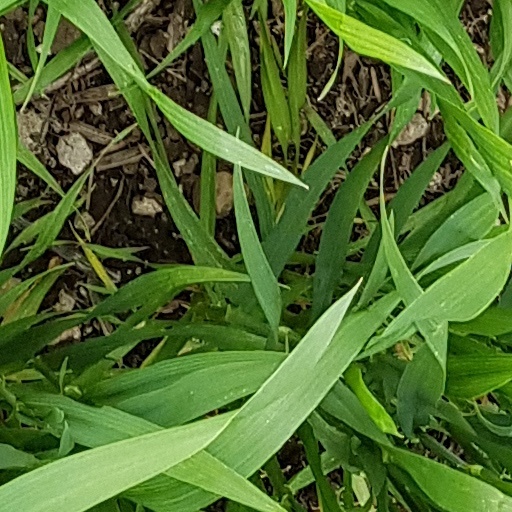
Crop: wheat